D. D. Crew

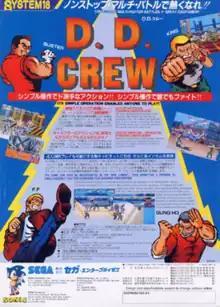
Japanese arcade

is a 1991 2D beat 'em up arcade video game developed and released by Sega.